Malacca

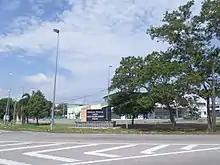
Serkam industrial area

Malacca was ceded to the British in the Anglo-Dutch Treaty of 1824 in exchange for Bencoolen on Sumatra. From 1824 to 1942, Malacca was under the rule of the British, first by the East India Company and then as a crown colony. Due to dissatisfaction with British jurisdiction over Naning, Dol Said, a local chief, fought the East India Company in a war from 1831 to 1832, which resulted in a decisive British victory. It formed part of the Straits Settlements, together with Singapore and Penang. Malacca went briefly under the rule of Empire of Japan between 1942 and 1945 during World War II.